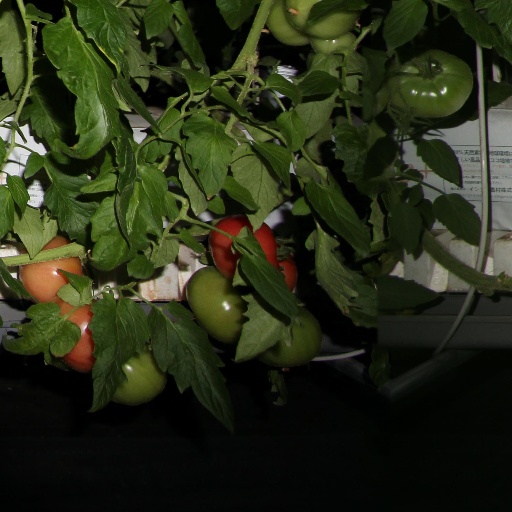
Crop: tomato